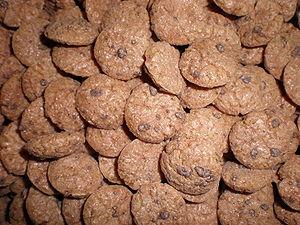
Les Cookie Crisp sont des céréales de petit-déjeuner au goût de cookies aux pépites de chocolat. Elles sont fabriquées par General Mills aux États-Unis et par Cereal Partners dans d'autres pays. Lancées en 1977, elles sont d'abord produites par Ralston Purina, qui vend la marque à General Mills en 1997. Peu après, ce dernier en change la recette.